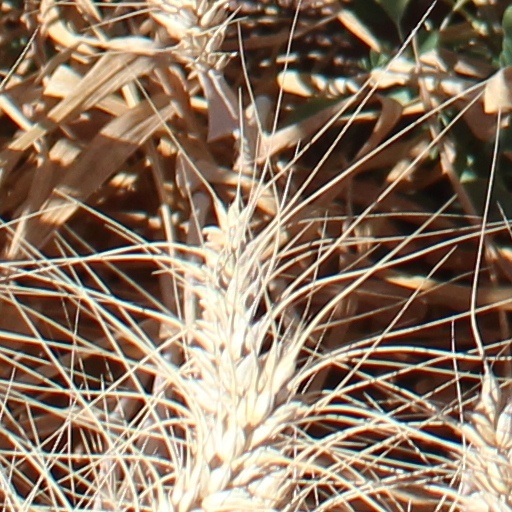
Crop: wheat